King Kamehameha Day

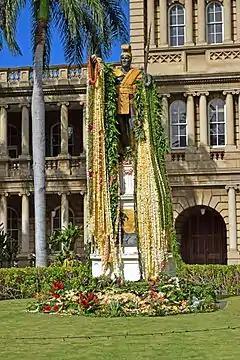
Considered a great statesman for his mastery of diplomacy, Kamehameha I was known as the "Napoleon of the Pacific".

King Kamehameha Day on June 11 is a public holiday in the U.S. state of Hawaii. It honors Kamehameha the Great (Kamehameha I), the monarch who first established the unified Kingdom of Hawaii—comprising the Hawaiian Islands of Niihau, Kauai, Oahu, Molokai, Lānai, Kahoolawe, Maui, and Hawaii. In 1883 a statue of King Kamehameha was dedicated in Honolulu by King David Kalākaua (this was a duplicate, because the original statue was temporarily lost at sea but was recovered and is now located in North Kohala, island of Hawaiʻi). There are duplicates of this statue in Emancipation Hall at the Capitol Visitor Center in Washington, D.C., and in Hilo, island of Hawaiʻi.